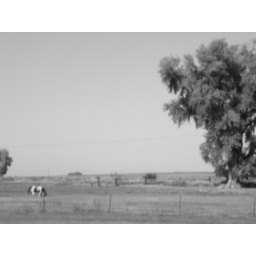
Lonely horse in a field